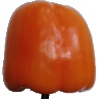
Label: Pepper Orange 1